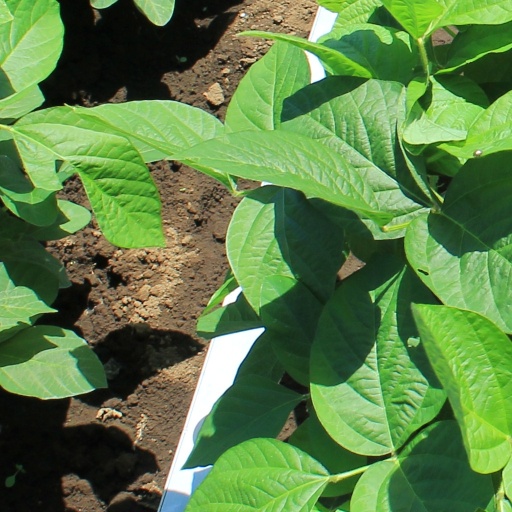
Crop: soybean